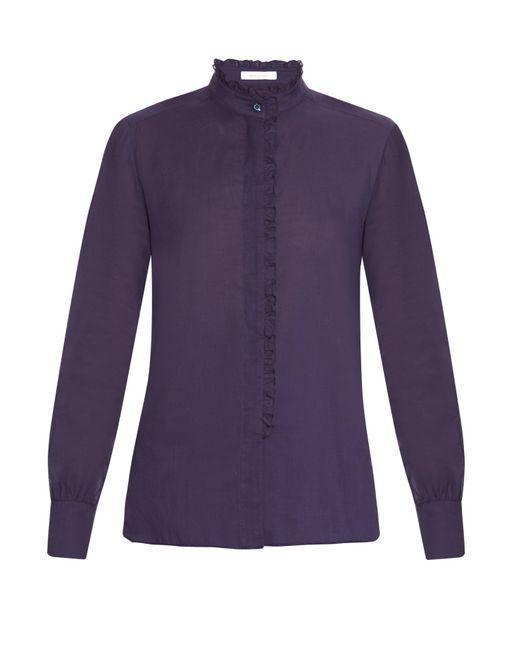
Langarmbluse aus lila Tüllstoff mit Details an Knöpfen und Kragen